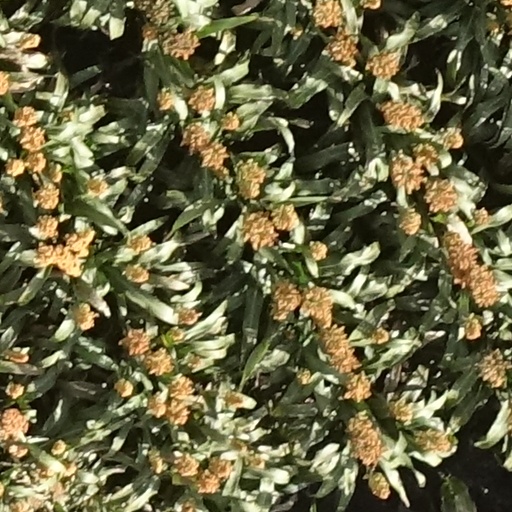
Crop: sorghum